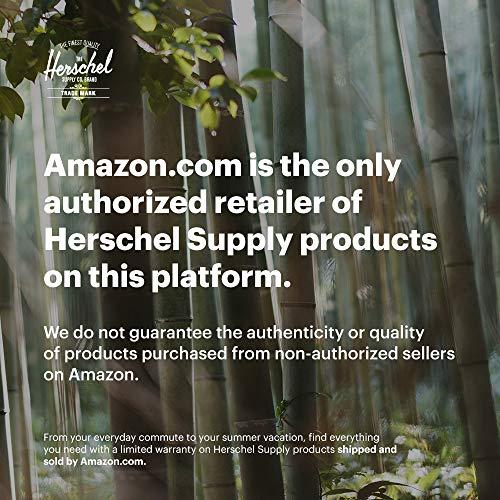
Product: Herschel Survey Kids
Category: Clothing, Shoes & Jewelry | Luggage & Travel Gear | Backpacks | Kids' Backpacks
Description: One exterior pocket.
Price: $24.95